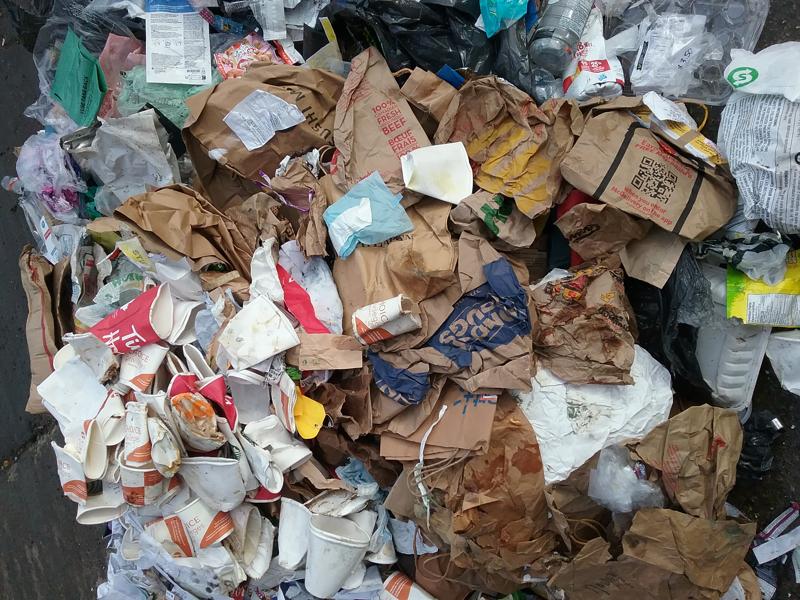
Label: paper